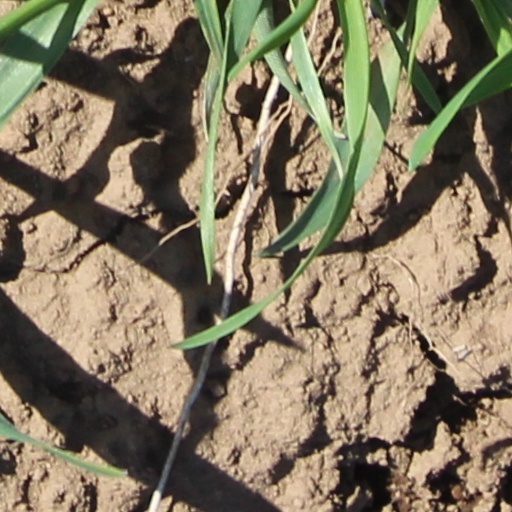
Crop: wheat